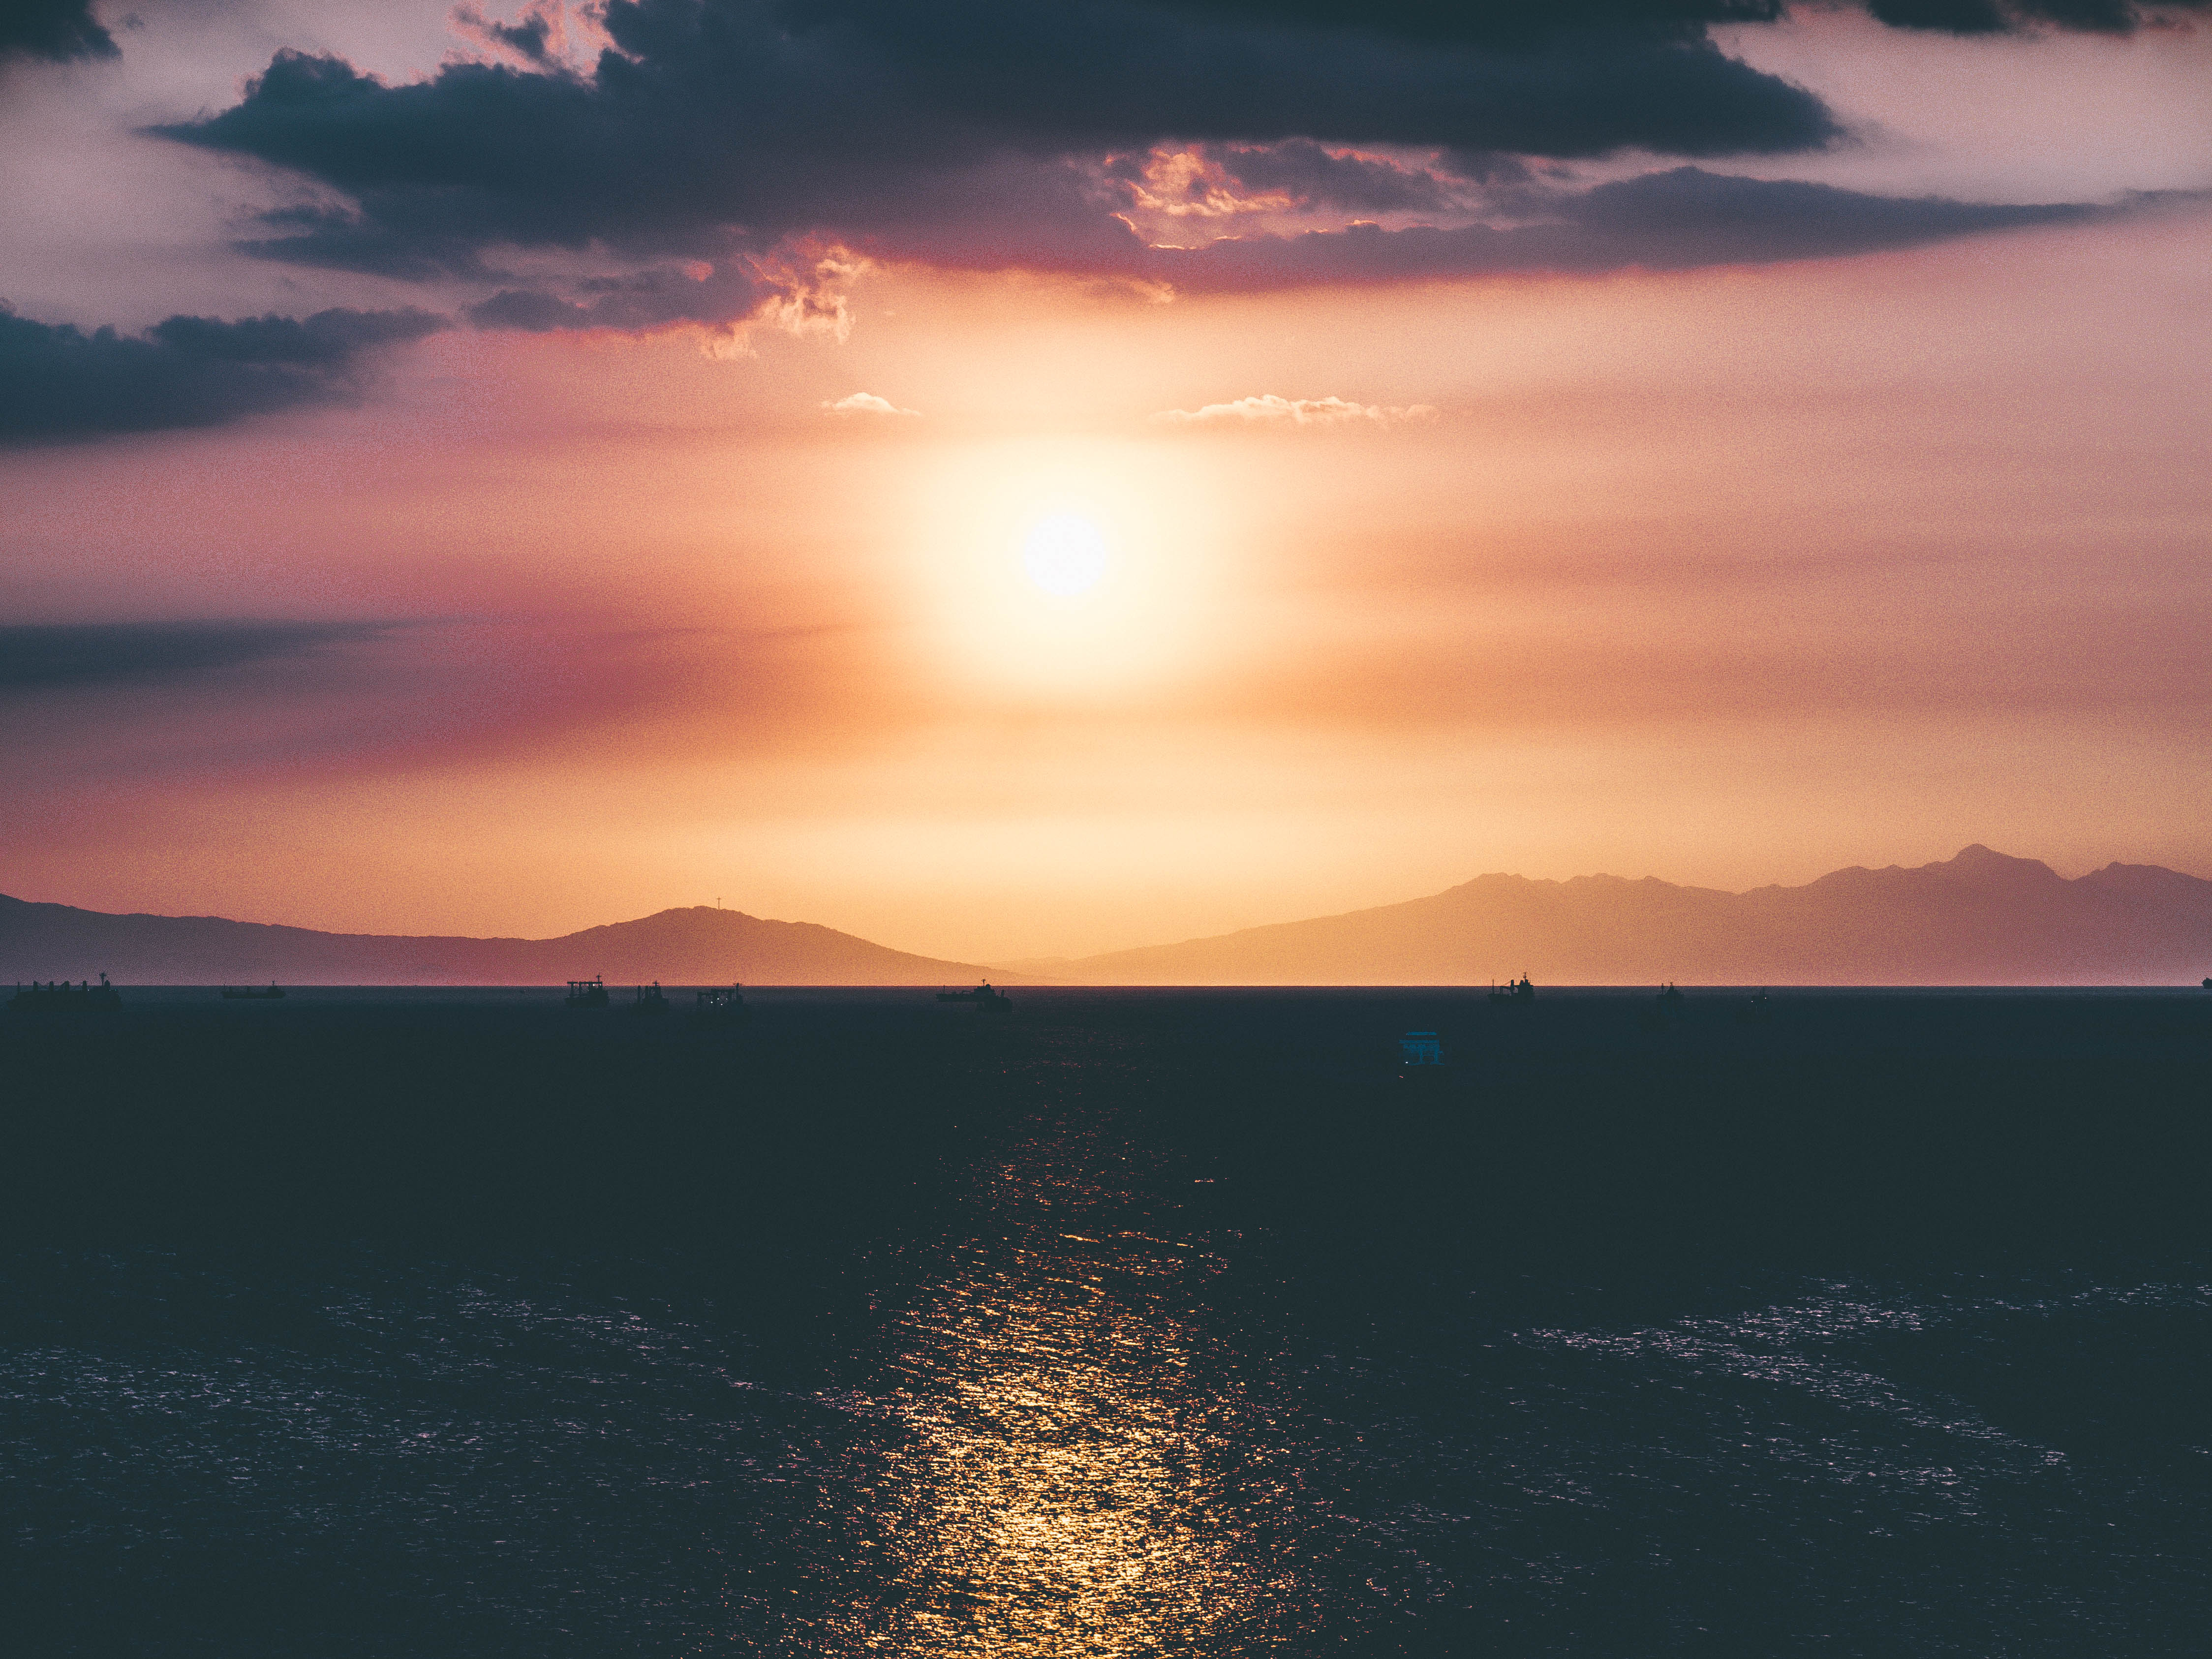
sea, coast, ocean, horizon, cloud, sky, sun, sunrise, sunset, sunlight, morning, dawn, atmosphere, dusk, evening, reflection, afterglow